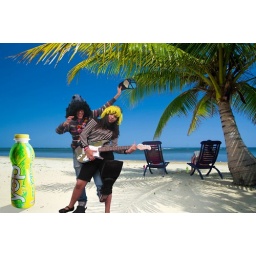
Relaxing under a palm tree on remote beach